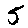
Label: 5